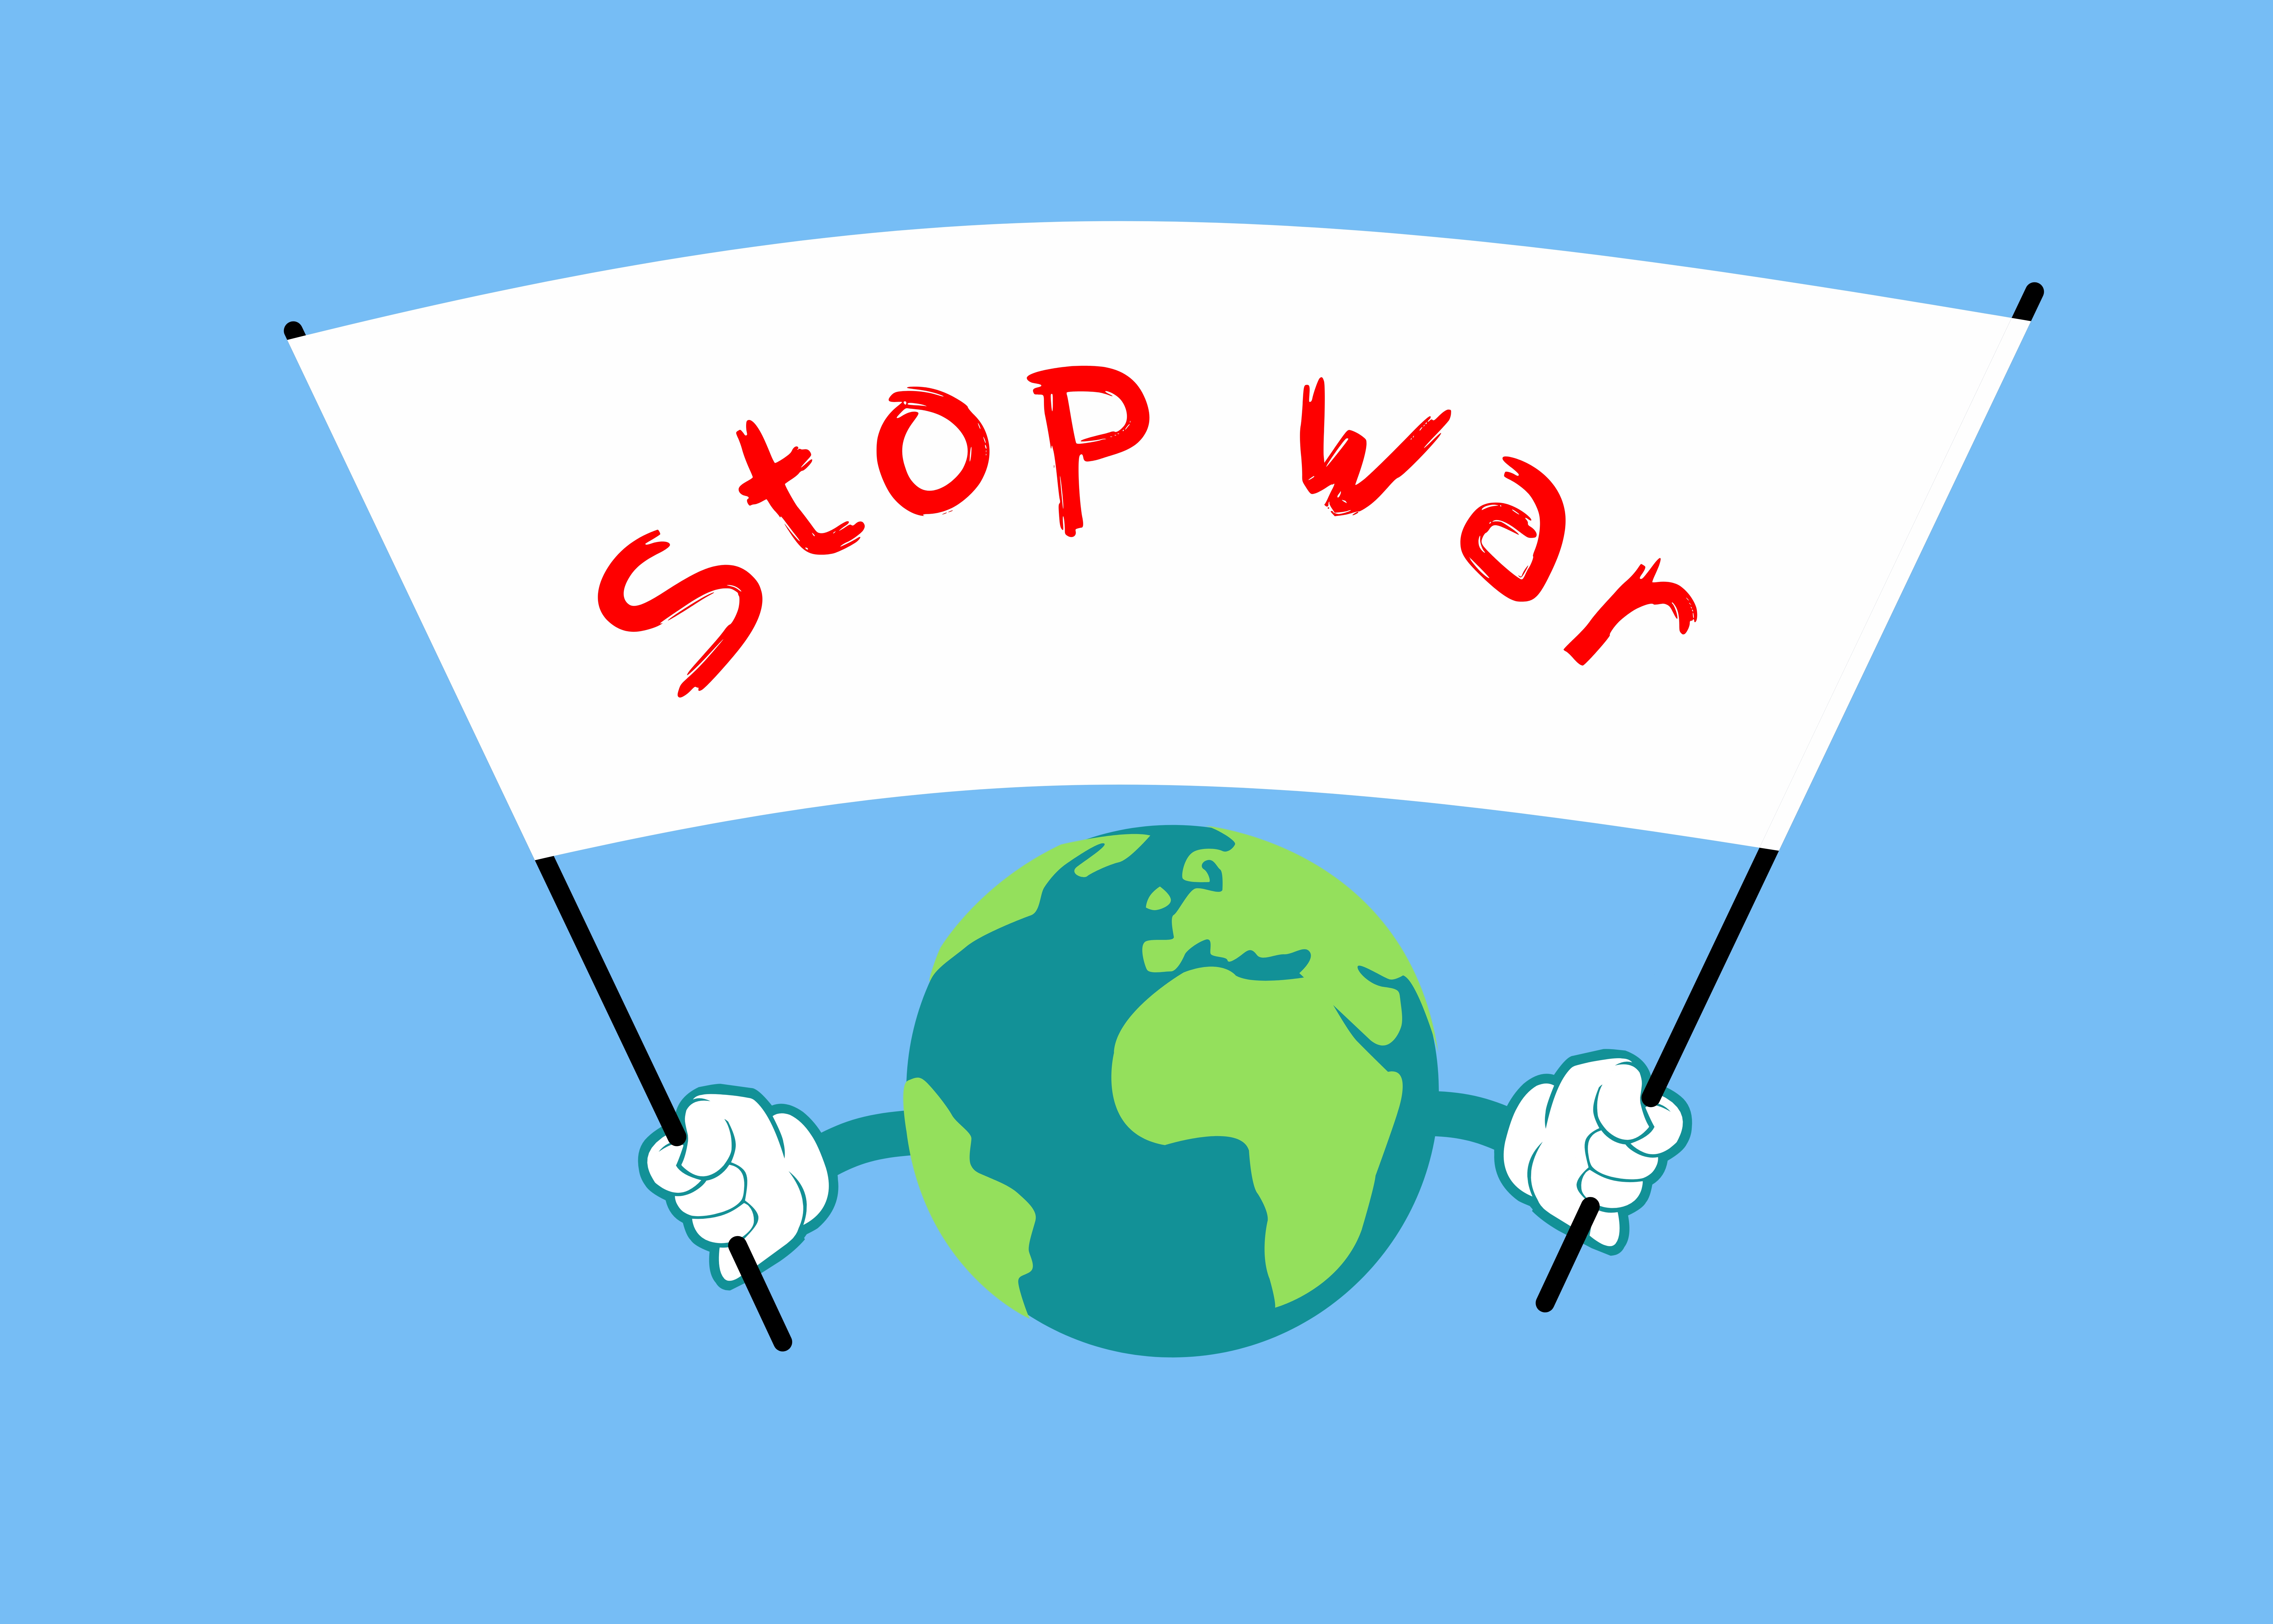
stop, war, world, peace, banner, Stop war, sign, protist, earth, symbol, danger, world peace, isolated, peaceful, concept, cartoon, icon, no, font, slope, logo, drawing, graphics, illustration, art, screenshot, graphic design, sketch, brand, parachute, fictional character, animation, handwriting, diagram